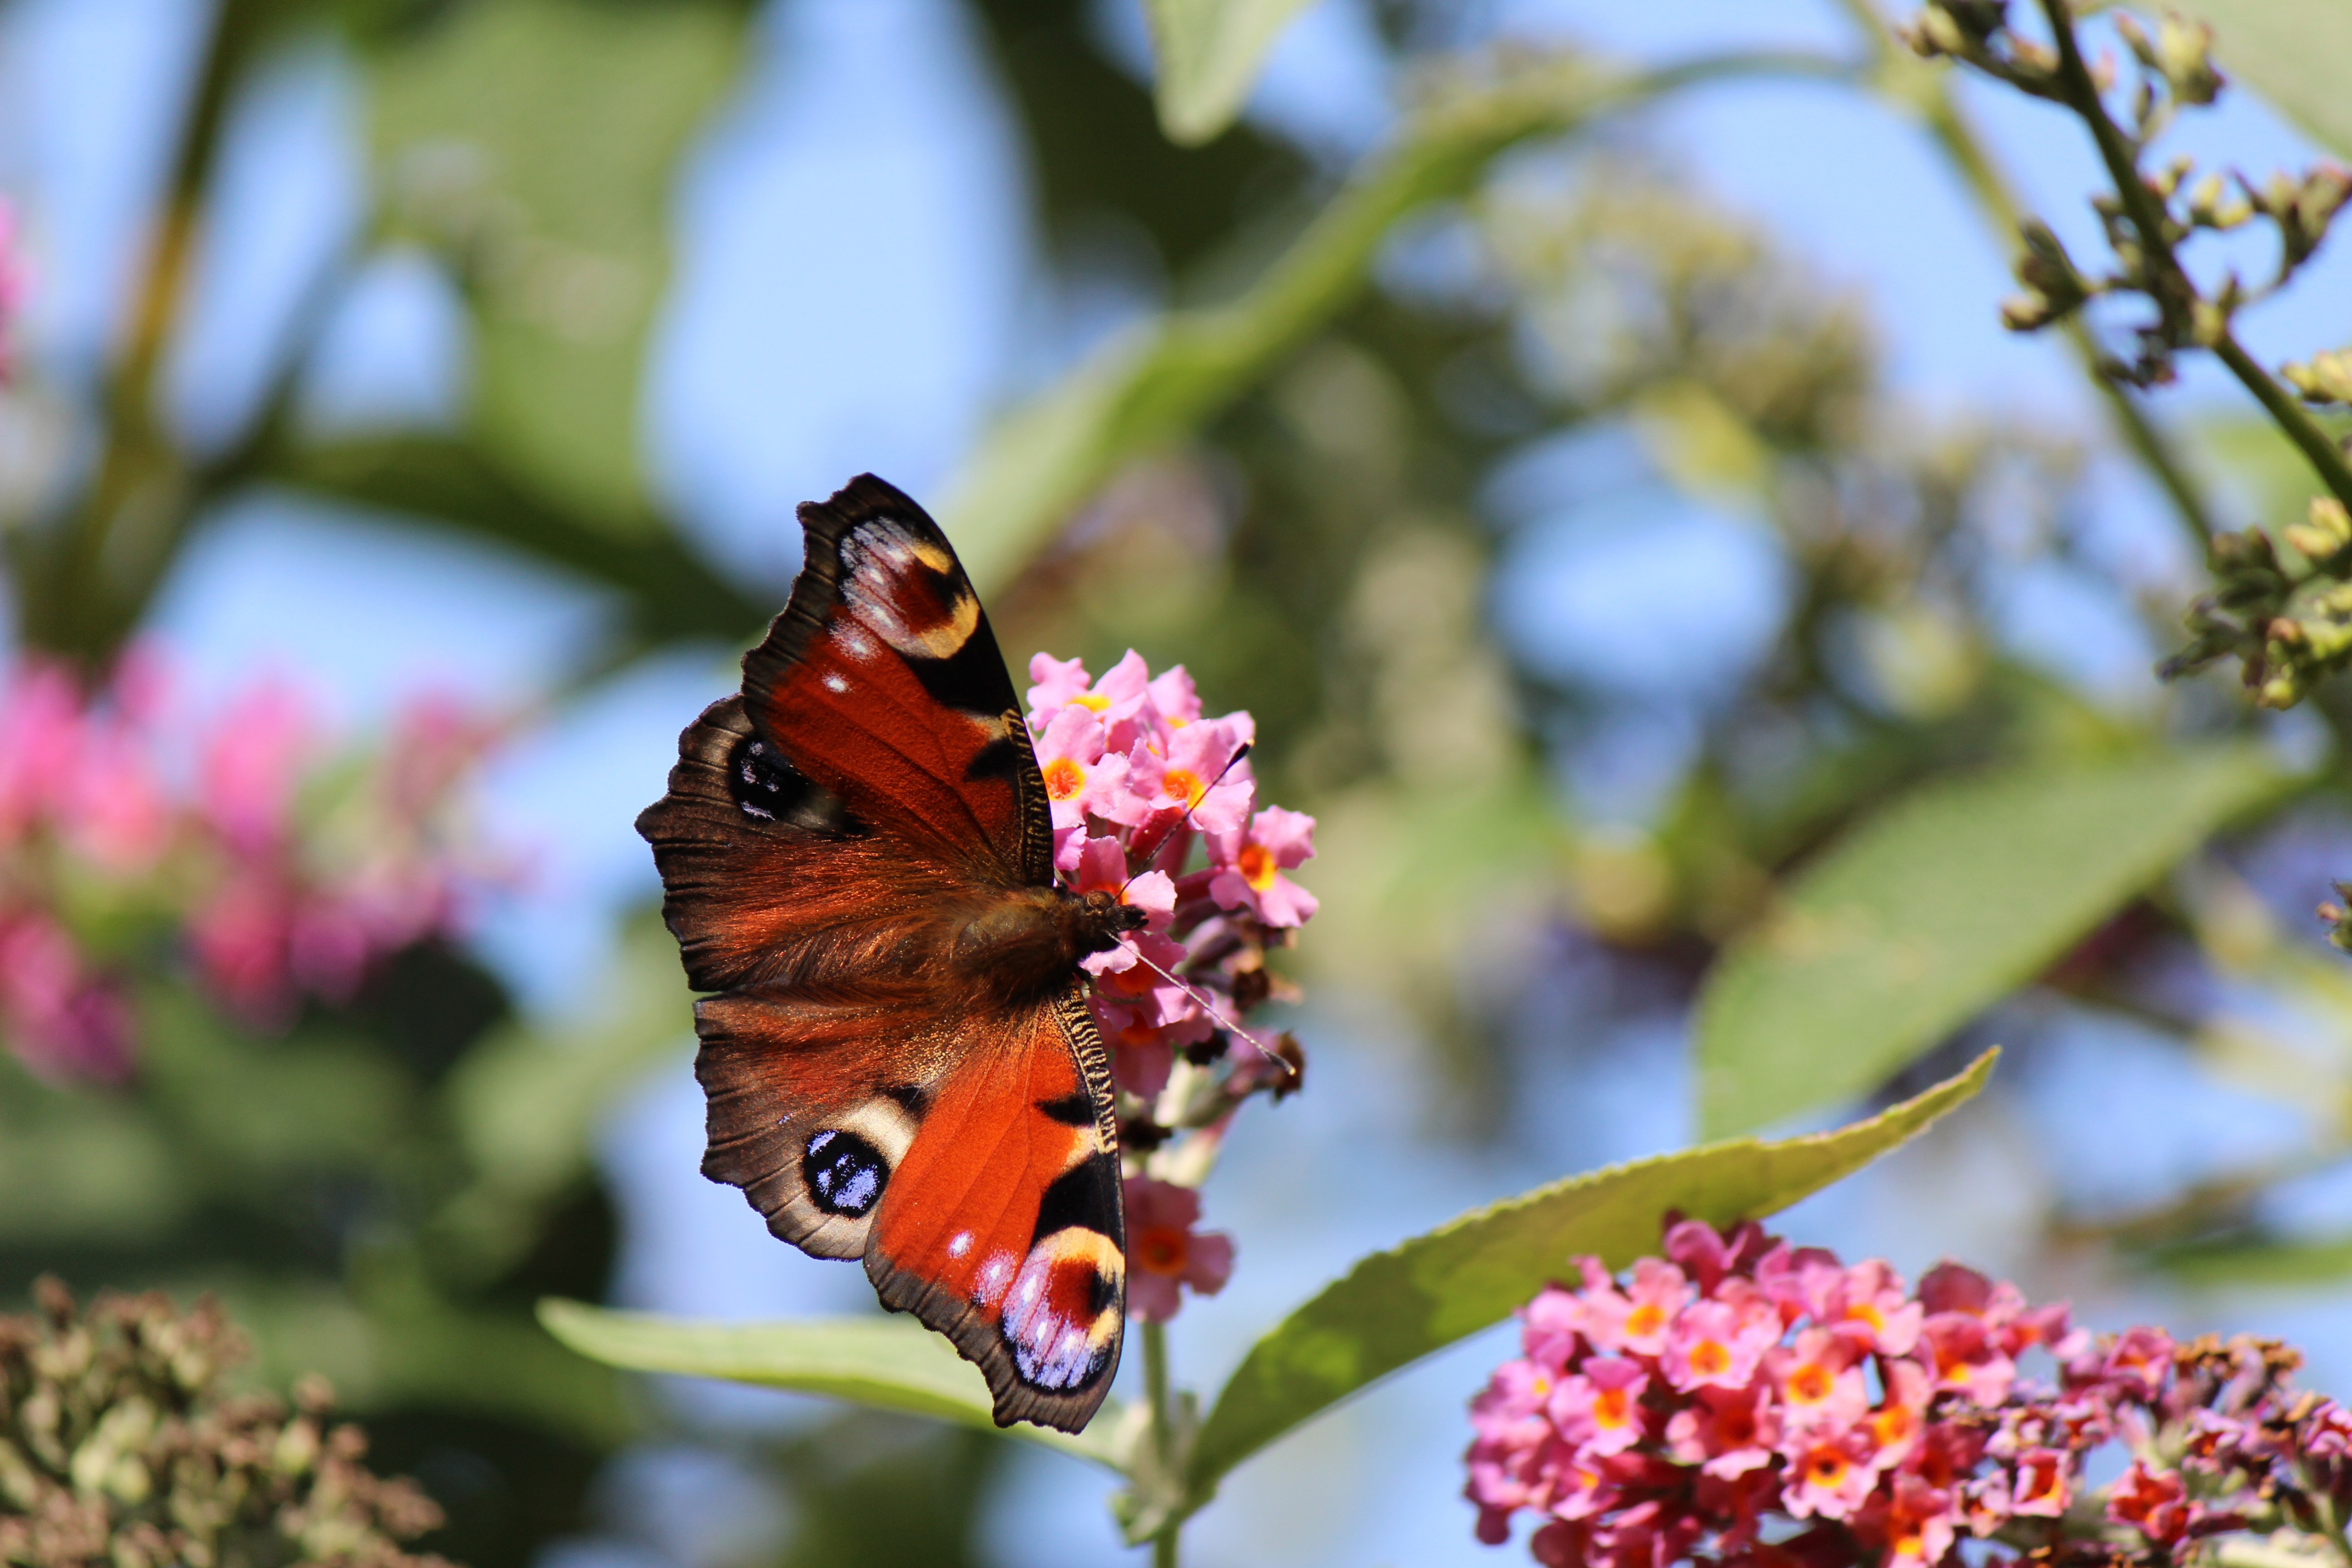
nature, photography, leaf, flower, animal, summer, wildlife, insect, natural, autumn, botany, butterfly, freedom, colorful, garden, flora, fauna, invertebrate, flowers, close up, monarch butterfly, nectar, macro photography, summer flowers, pollinator, moths and butterflies